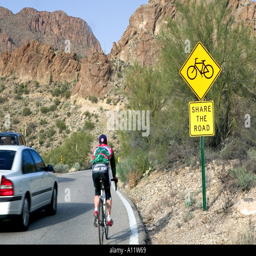
bicycle share the road sign with cyclist and car